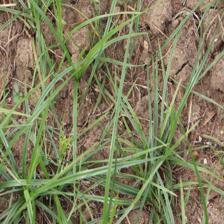
Label: Grass